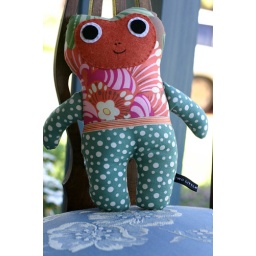
A lovely brown, green and orange frog with cream and orange ribbon around it's tummy.